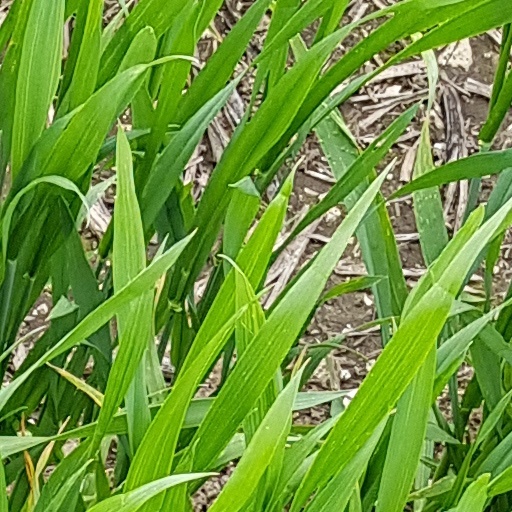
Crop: wheat